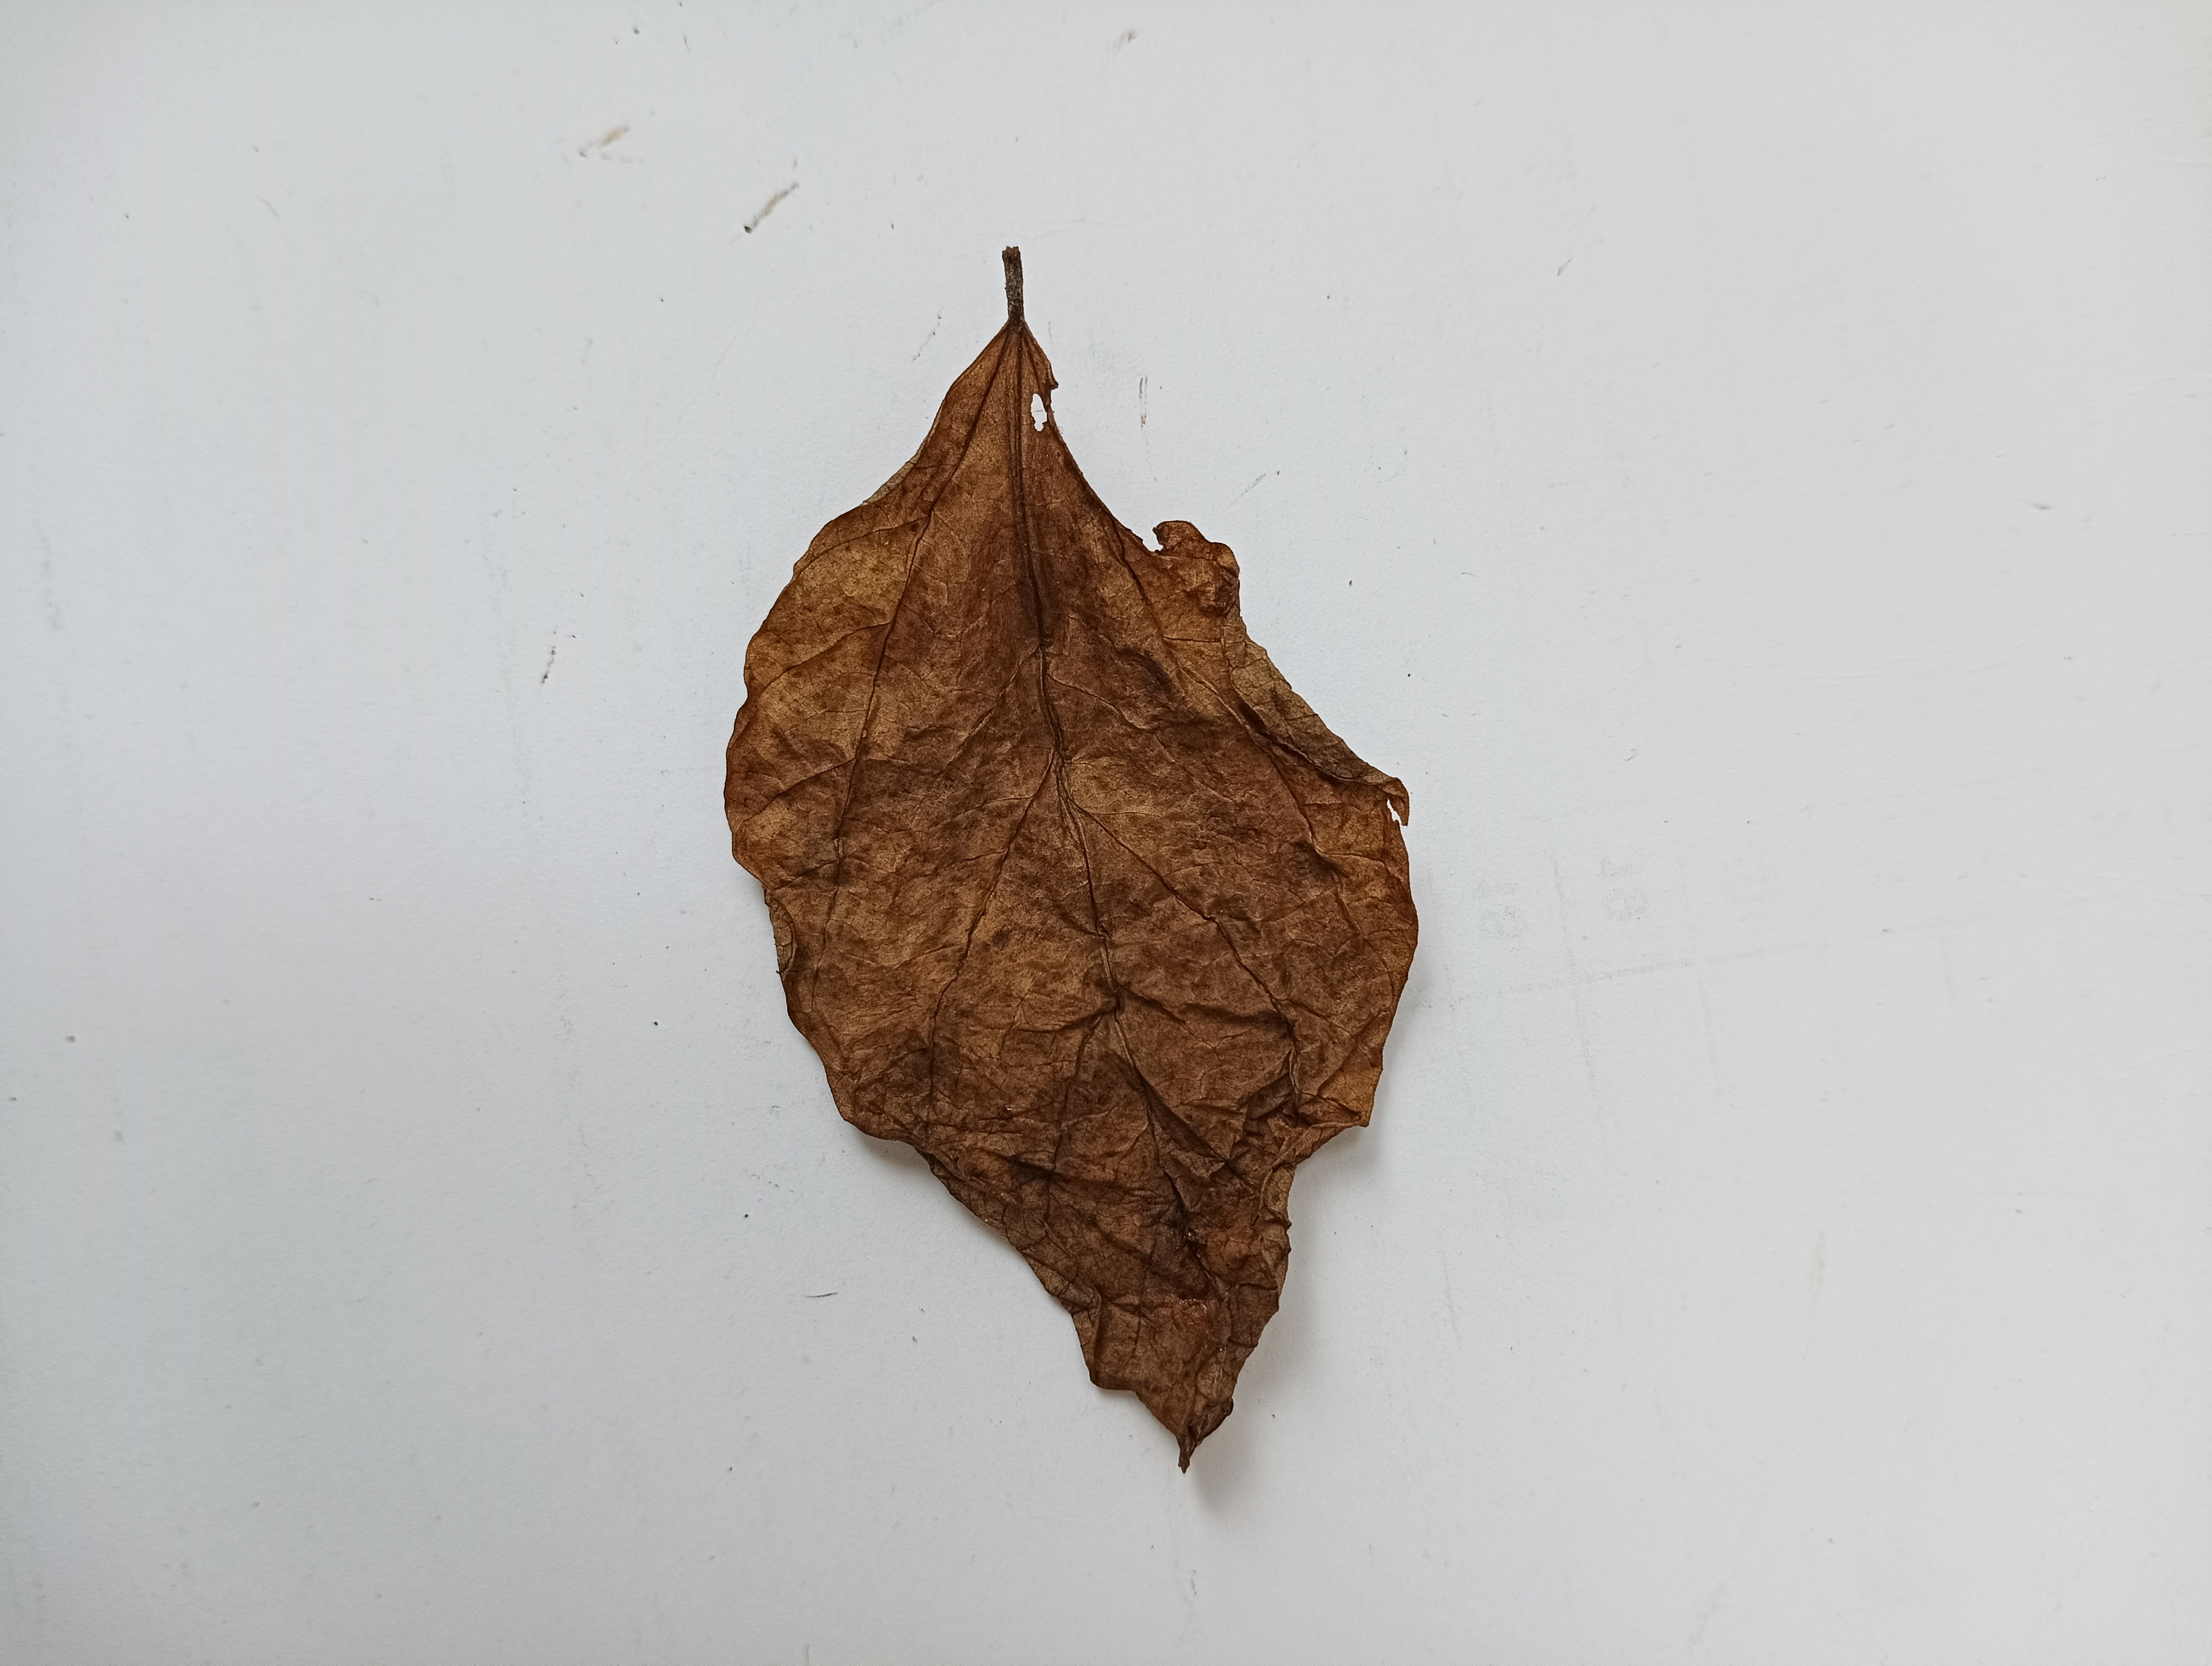
Label: Dry_leaf